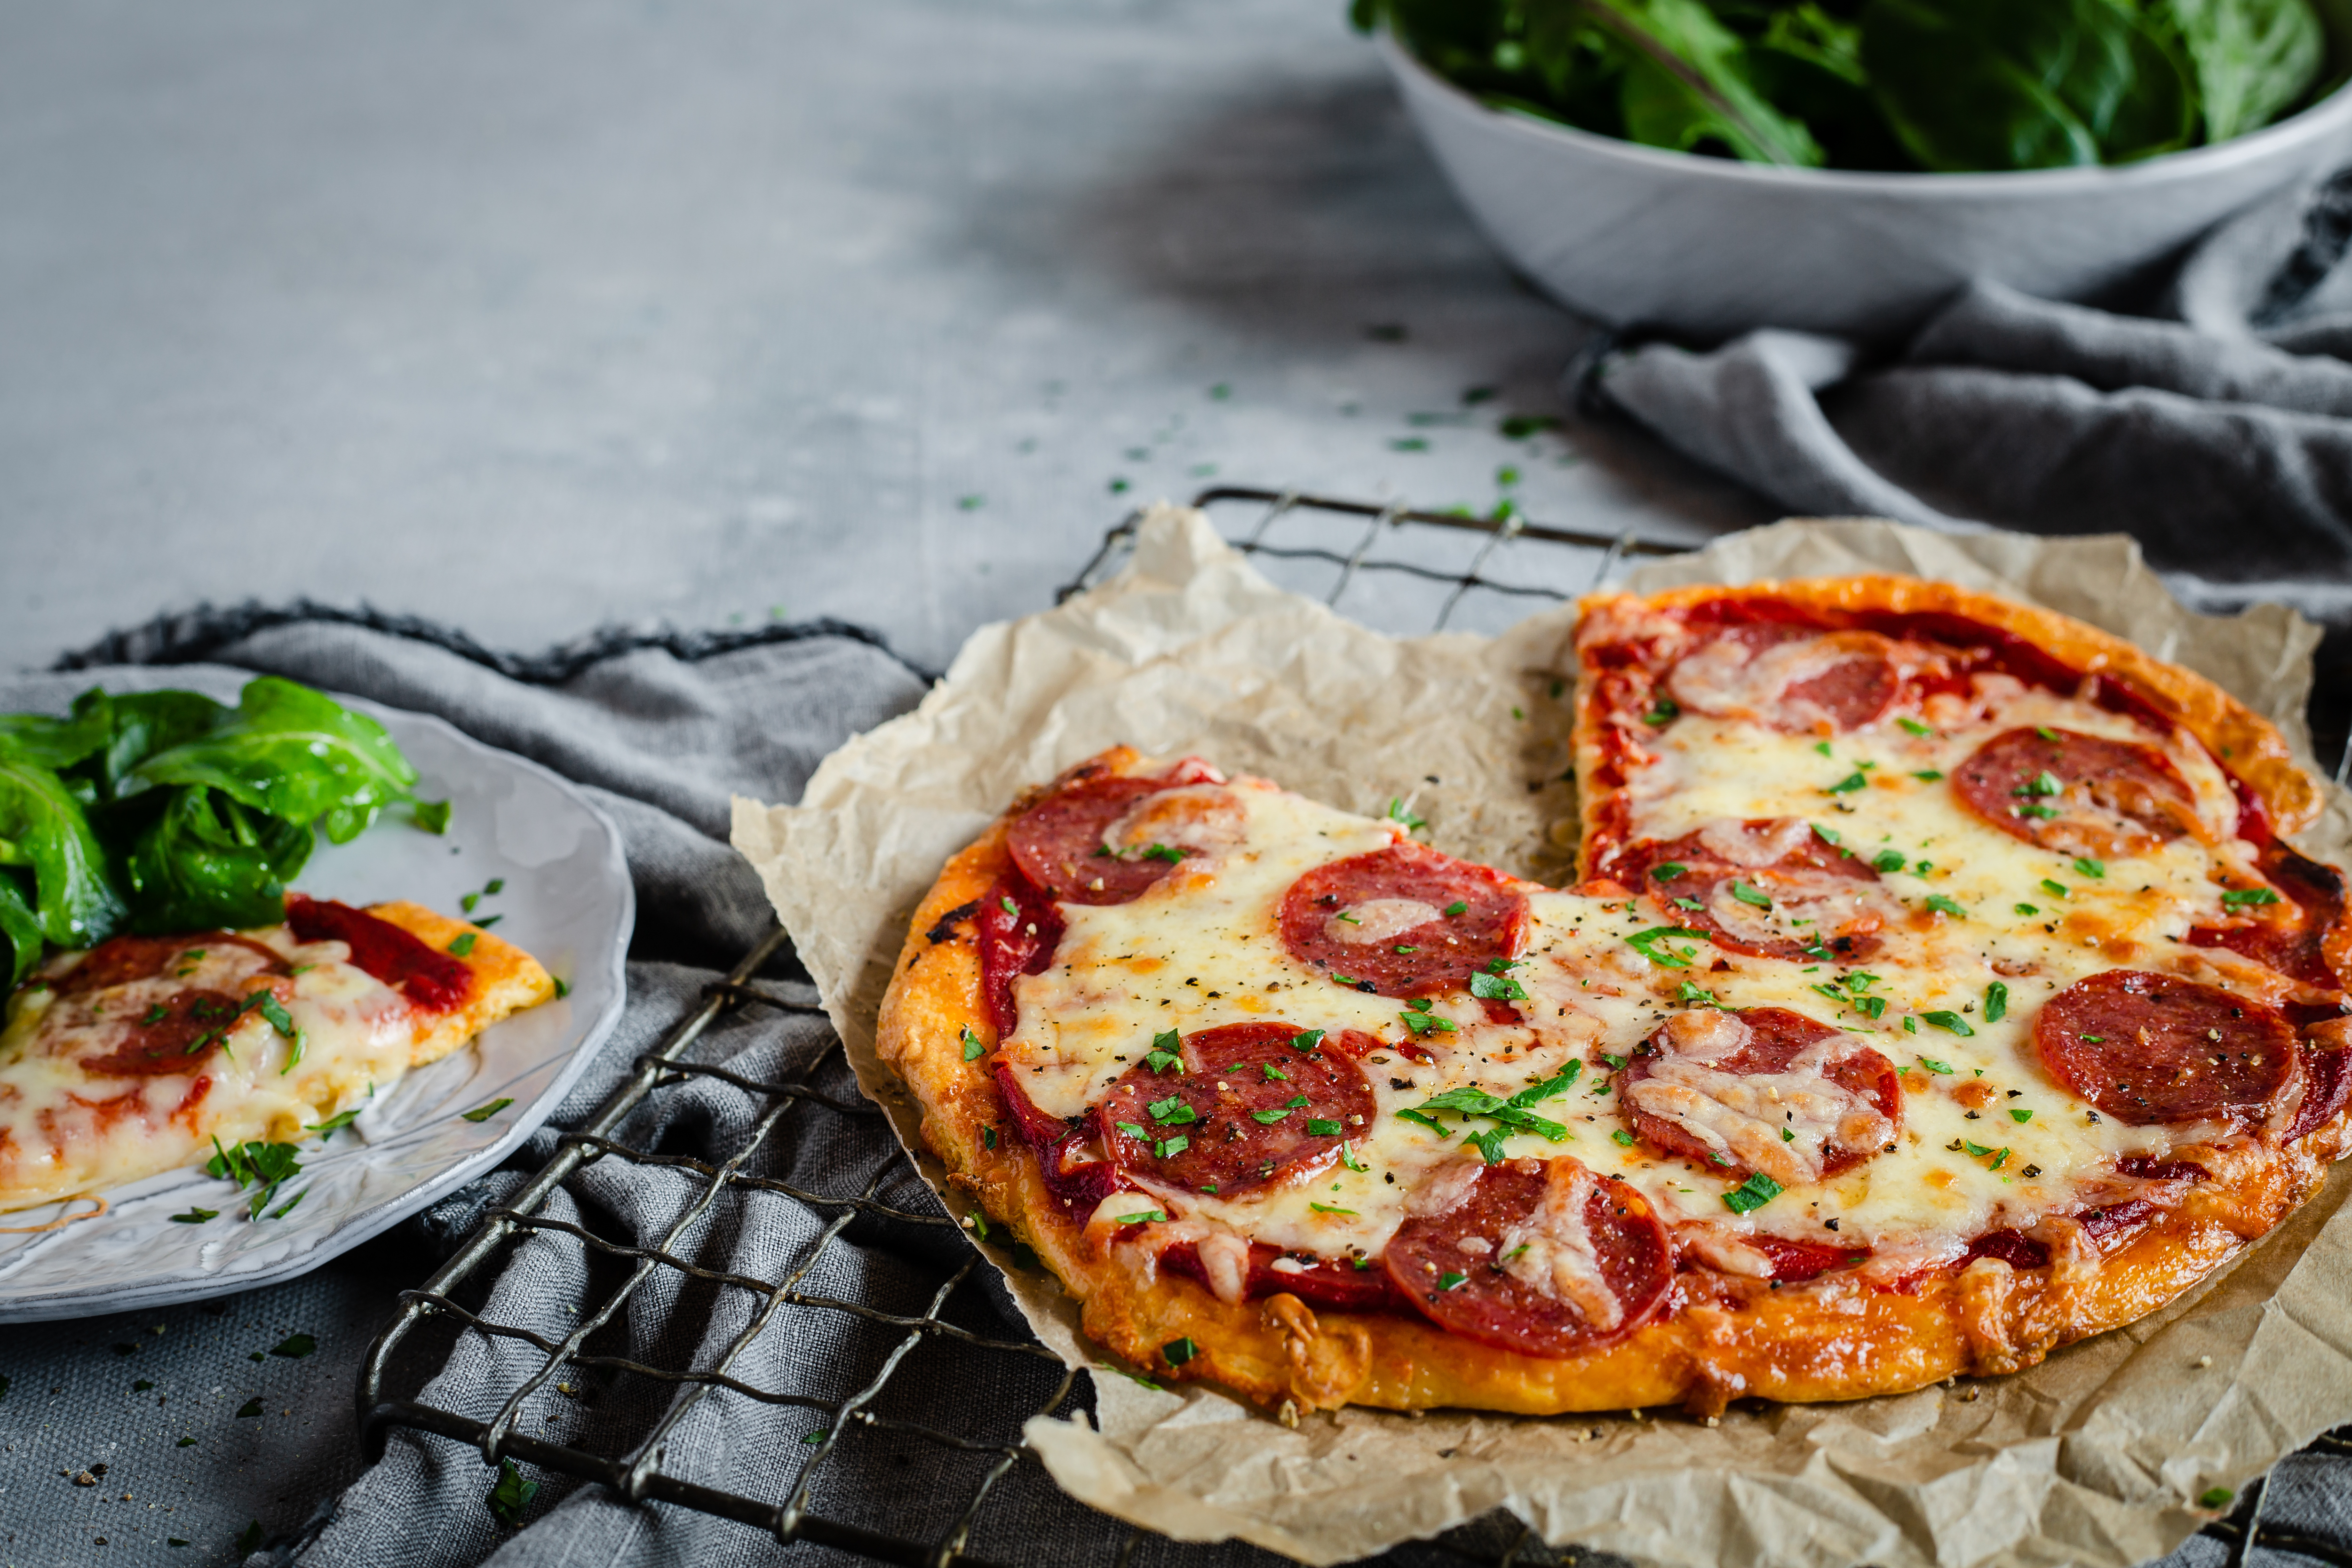
Dish: pizza